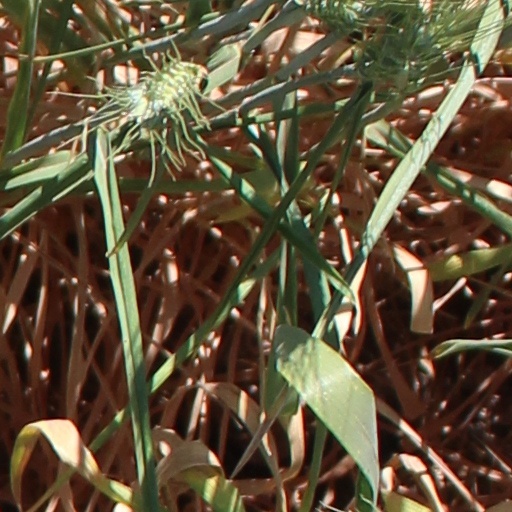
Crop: wheat